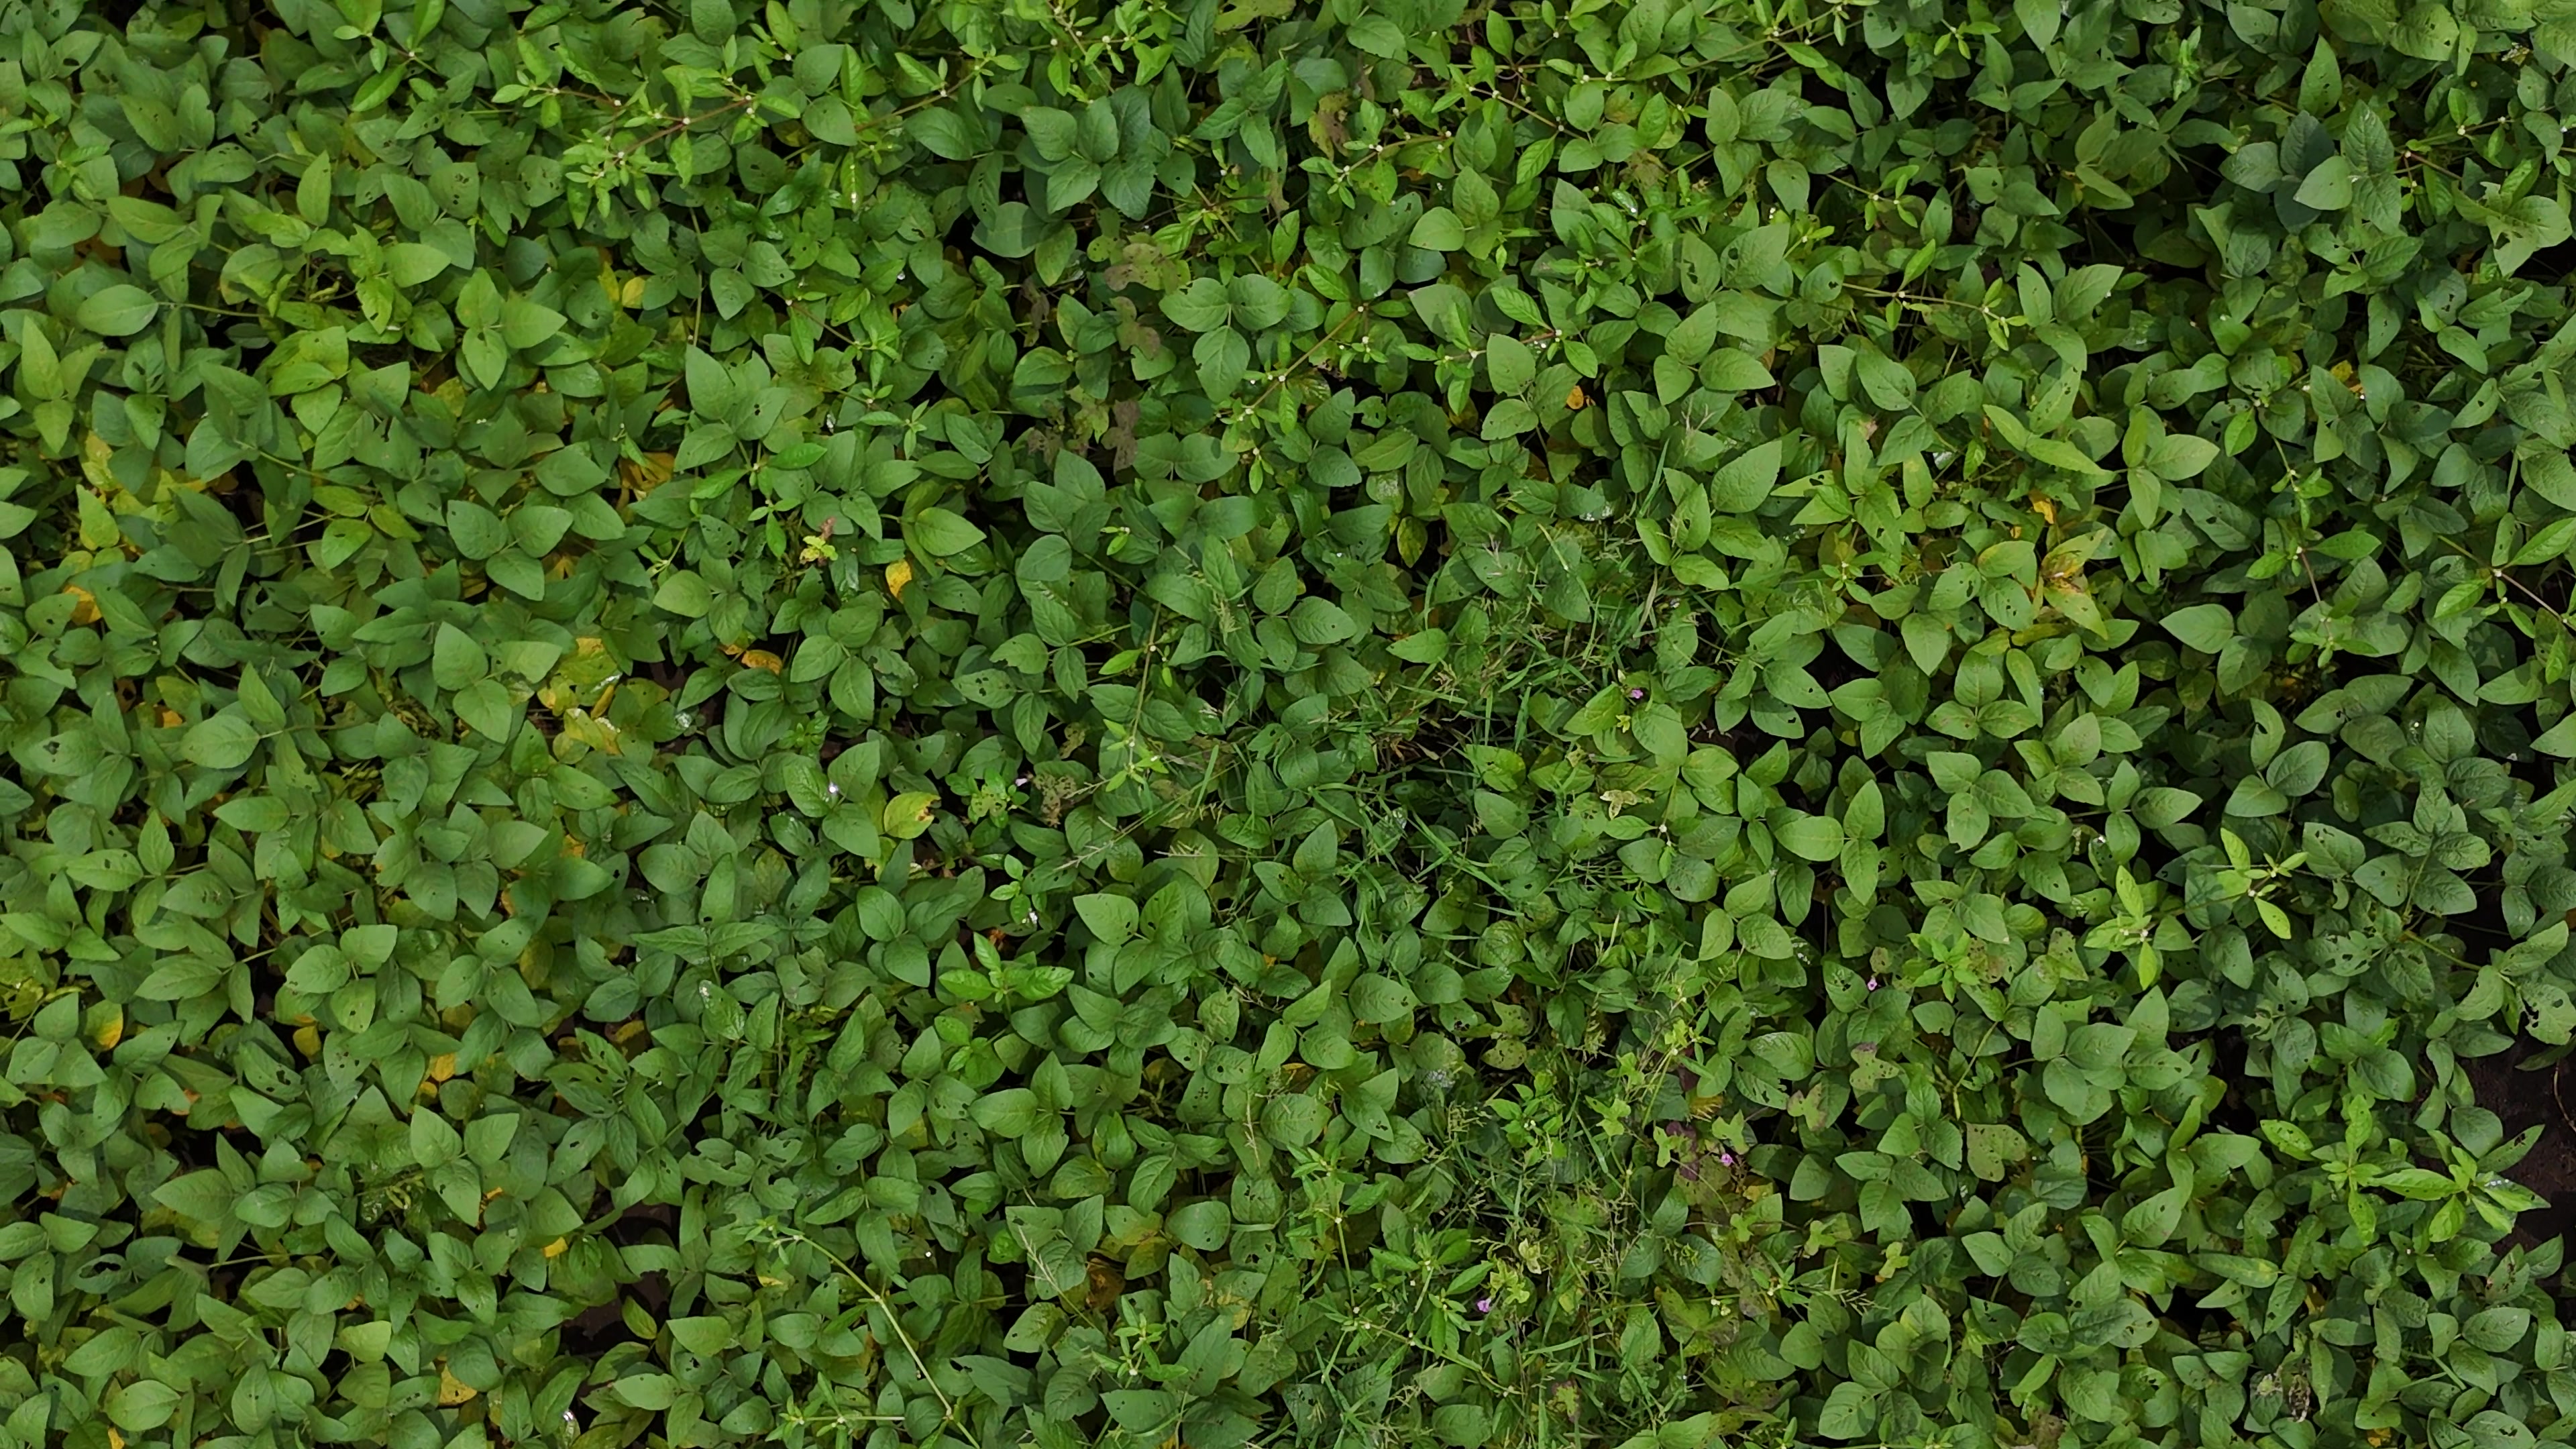
Label: Mosaic